Temple of Proserpina

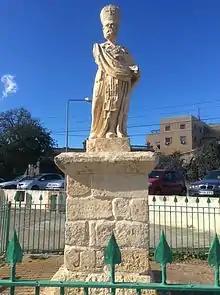
The "Statue of Saint Nicholas of Bari" now stands on the site of the temple. The statue is on the National Inventory of the Cultural Property of the Maltese Islands (NICPMI).

A chapel dedicated to Saint Nicholas was eventually built near the site of the temple. In 1613, while digging the foundations for a statue of that saint near the chapel, many large blocks of marble from the temple were found, together with pillars, cornices, capitals and carved slabs including the Chrestion inscription. The chapel no longer exists, but the statue of St. Nicholas still stands on the site of the temple.